Refia Sultan (daughter of Abdul Hamid II)

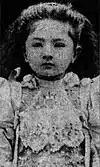

Refia Sultan was born on 15 June 1891 in the Yıldız Palace. Her father was Abdul Hamid II, son of Abdulmejid I and Tirimüjgan Kadın. Her mother was Sazkar Hanım, daughter of Recep Bata Bey Maan and Rukiye Havva Hanım Mikanba. She was the only child of her mother and her father's youngest daughter to reach adulthood. In her childhood, she learned how to play the piano from Lombardi Bey, a French music teacher who also taught other children of the sultan.